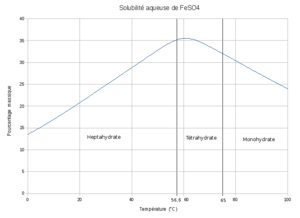
Le sulfate de fer(II) ou sulfate ferreux est un sel de fer(II), soit un solide cristallin anhydre à température et pression ambiante, composé des anions sulfate et des cations ferreux. Il se présente sous la forme pure de cristaux blancs orthorhombiques. Exposé à l'air, il se couvre d'oxyde de fer orangé.